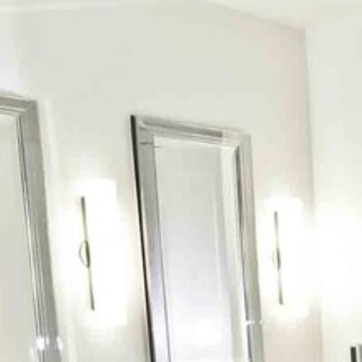
Material: mirror